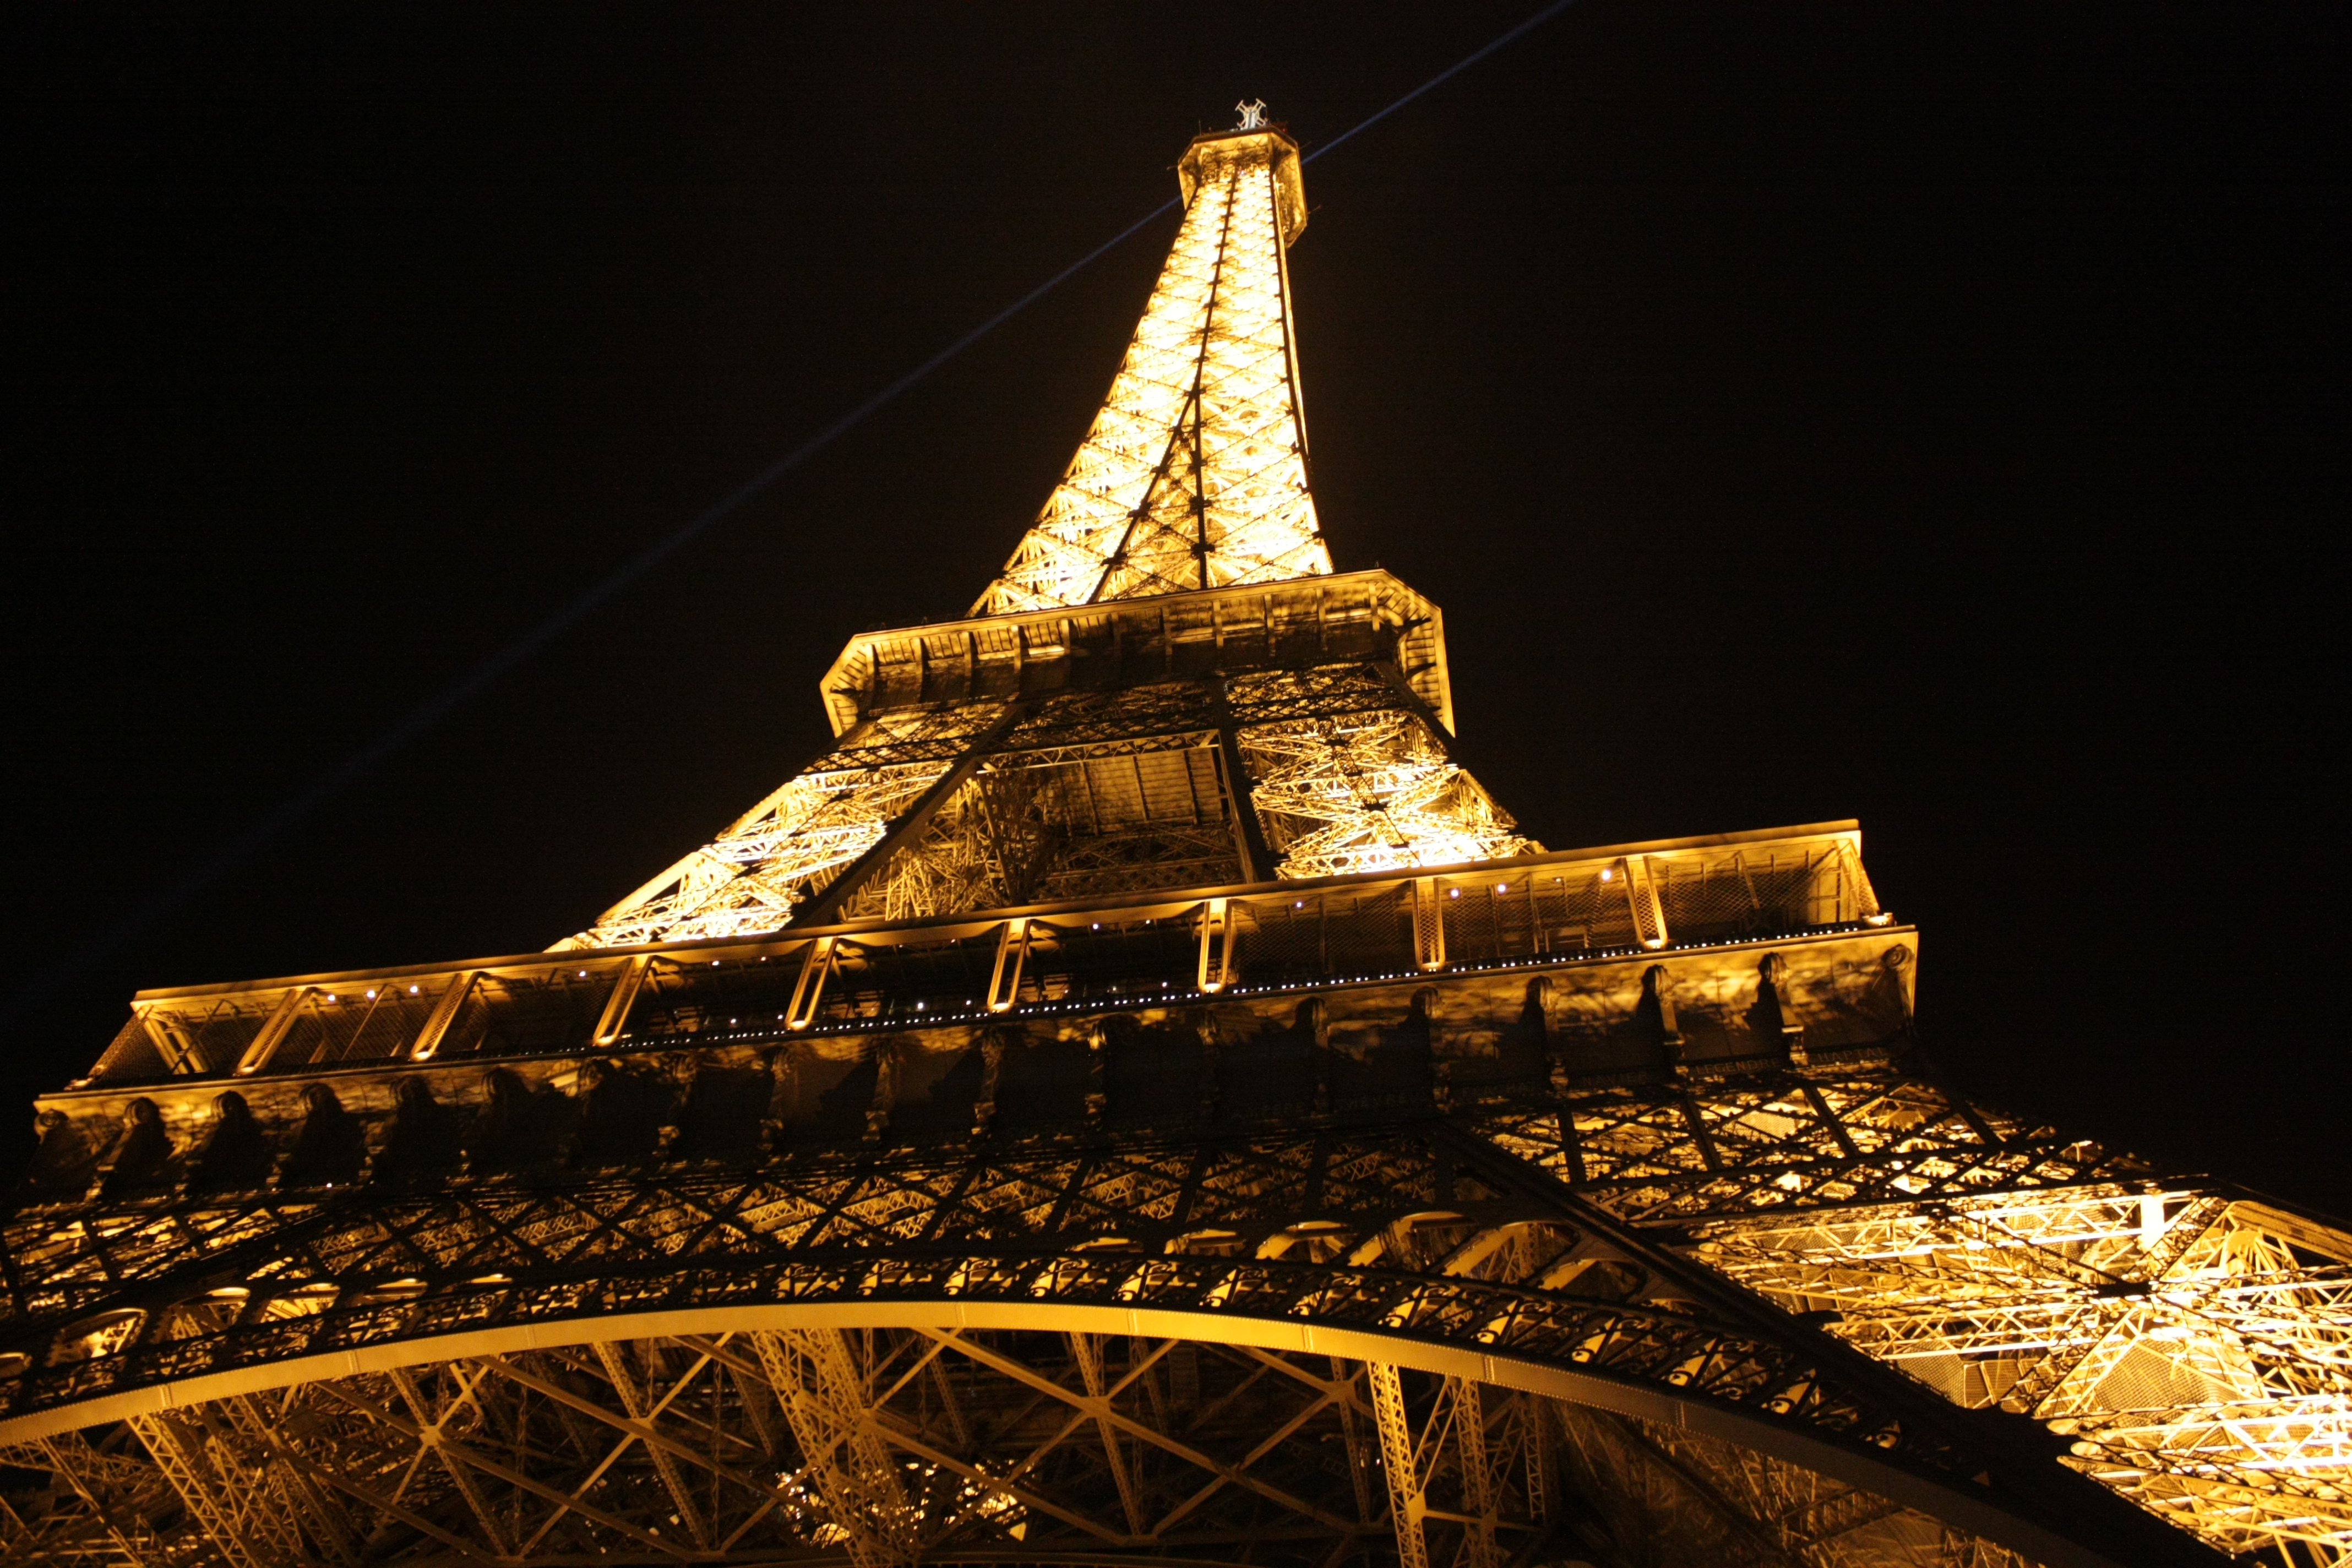
night, eiffel tower, paris, monument, france, tower, landmark, royalty free images